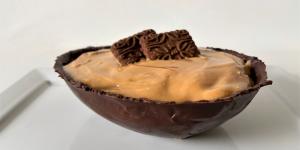
huevos de pascua rellenos de chocotorta